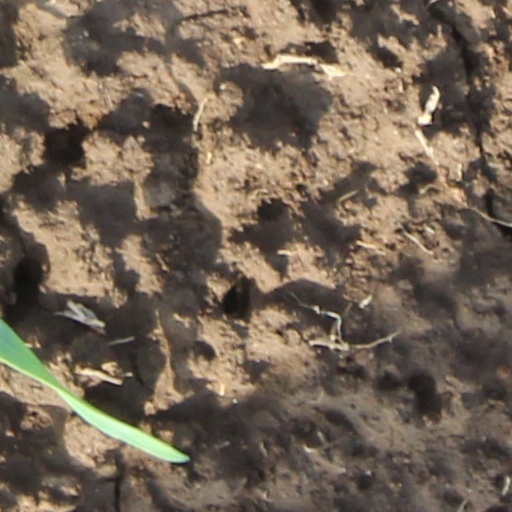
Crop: wheat